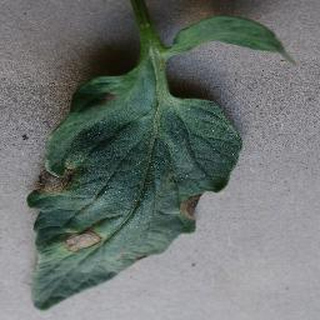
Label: tomato_early_blight